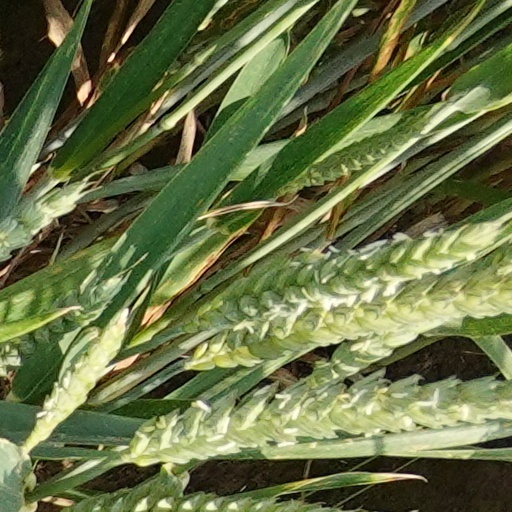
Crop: wheat